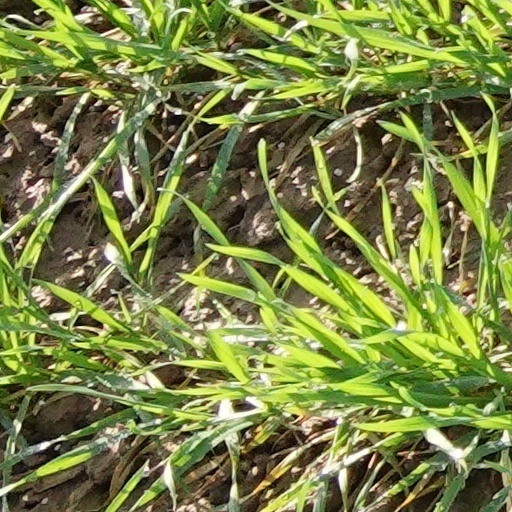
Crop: wheat